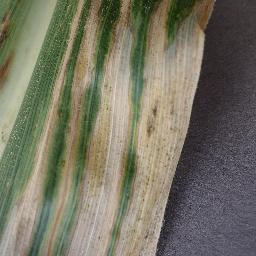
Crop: corn
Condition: (maize)_northern_blight